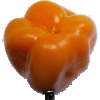
Label: yellow_pepper